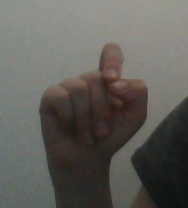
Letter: fa